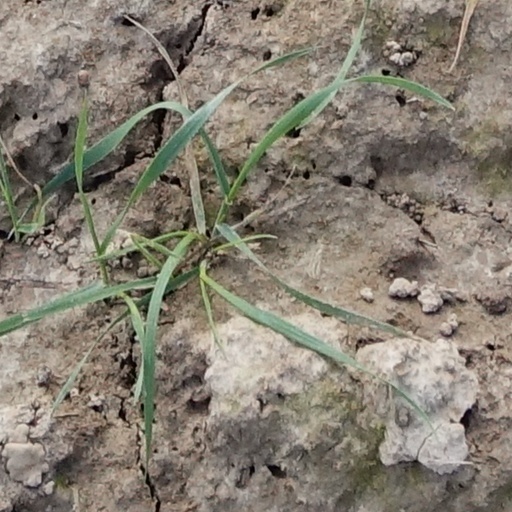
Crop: wheat